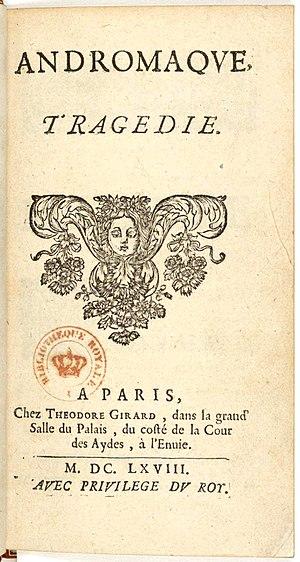
Jean Racine est un dramaturge et poète français.
L'histoire littéraire est la discipline qui étudie l'évolution de la littérature à la lumière des courants littéraires et des relations entre littérature et histoire.
Andromaque est une tragédie en cinq actes et en vers de Jean Racine écrite en 1667 et représentée pour la première fois au château du Louvre le 17 novembre 1667. Elle comporte 1 648 alexandrins.